Archaeological Museum of Lorca

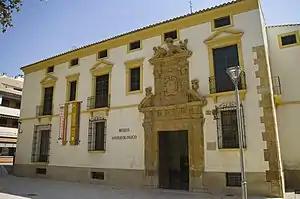
Archaeological Museum of Lorca

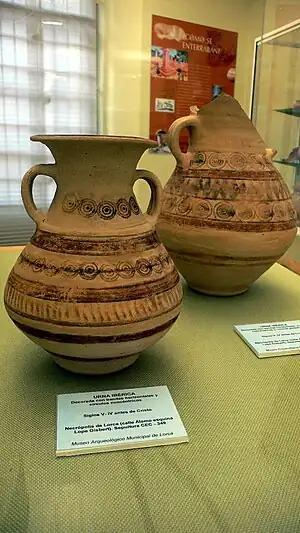

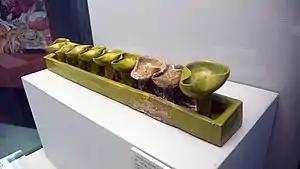
Medieval hanukiah from the excavations of the Jewish quarter of Lorca (Spain). S.XV.

The Archaeological Museum of Lorca ("Museo Arqueológico de Lorca") is an archaeological museum in Lorca, Spain, located in the renovated "House of Salazar" which had been built in the early 17th century.